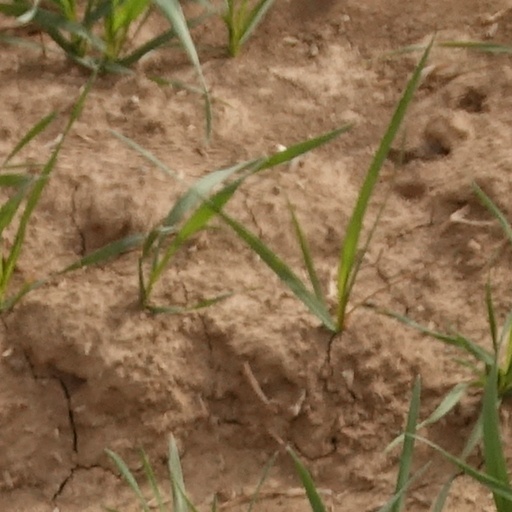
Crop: wheat